Video art

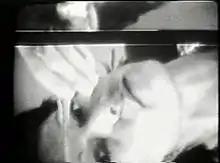
A still from Jonas' 1972 video

Much video art in the United States was produced in New York City, with The Kitchen, founded in 1972 by Steina and Woody Vasulka (and assisted by video director Dimitri Devyatkin and Shridhar Bapat), serving as a nexus for many young artists. An early multi-channel video artwork (using several monitors or screens) was "Wipe Cycle" by Ira Schneider and Frank Gillette. "Wipe Cycle" was first exhibited at the Howard Wise Gallery in New York in 1969 as part of an exhibition titled "TV as a Creative Medium". An installation of nine television screens, "Wipe Cycle" combined live images of gallery visitors, found footage from commercial television, and shots from pre-recorded tapes. The material was alternated from one monitor to the next in an elaborate choreography.